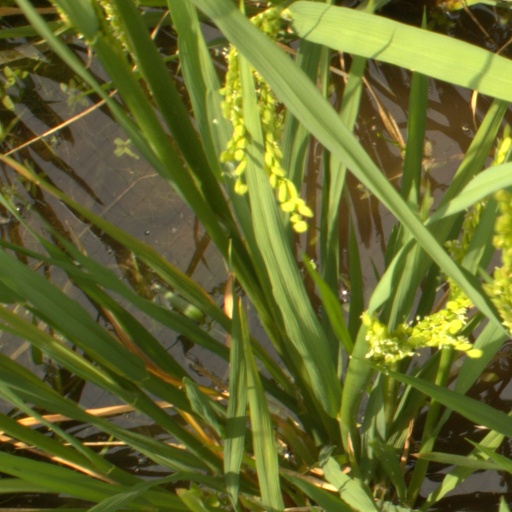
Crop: rice